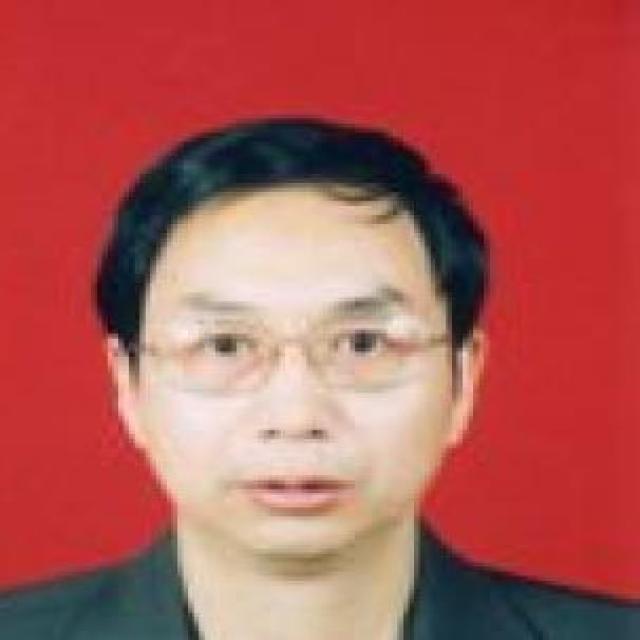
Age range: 45-64